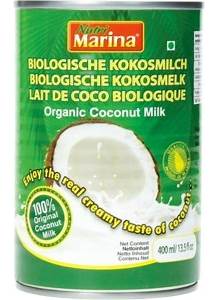
Label: cardboard